Misaki Ohata

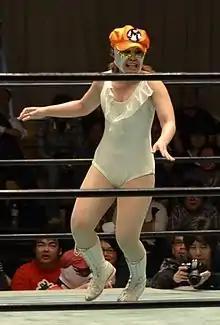
Ohata as Yapper Man #3 in June 2014

In September 2010, Ohata began working regularly for the JWP promotion, forming the Shishi no Ana stable, later renamed Labradorite, with Leon and Hanako Nakamori. On October 29, Ohata returned to Sendai Girls' Pro Wrestling under the ring name , a play on the nickname of the city of Sendai, the . Morino was billed as Ohata's triplet sister. On October 27, Ohata as Miayko Morino, Dash Chisako, Hiren, Kagetsu, Meiko Satomura, Ryo Mizunami and Sendai Sachiko won Sendai Girls' Joshi Puroresu Dantai Taikou Flash Tournament, where different "joshi" promotions battled each other. She wrestled regularly for Sendai Girls' until July 29, 2013, when she left the promotion, in storyline, to find her sister in the Galápagos Islands.